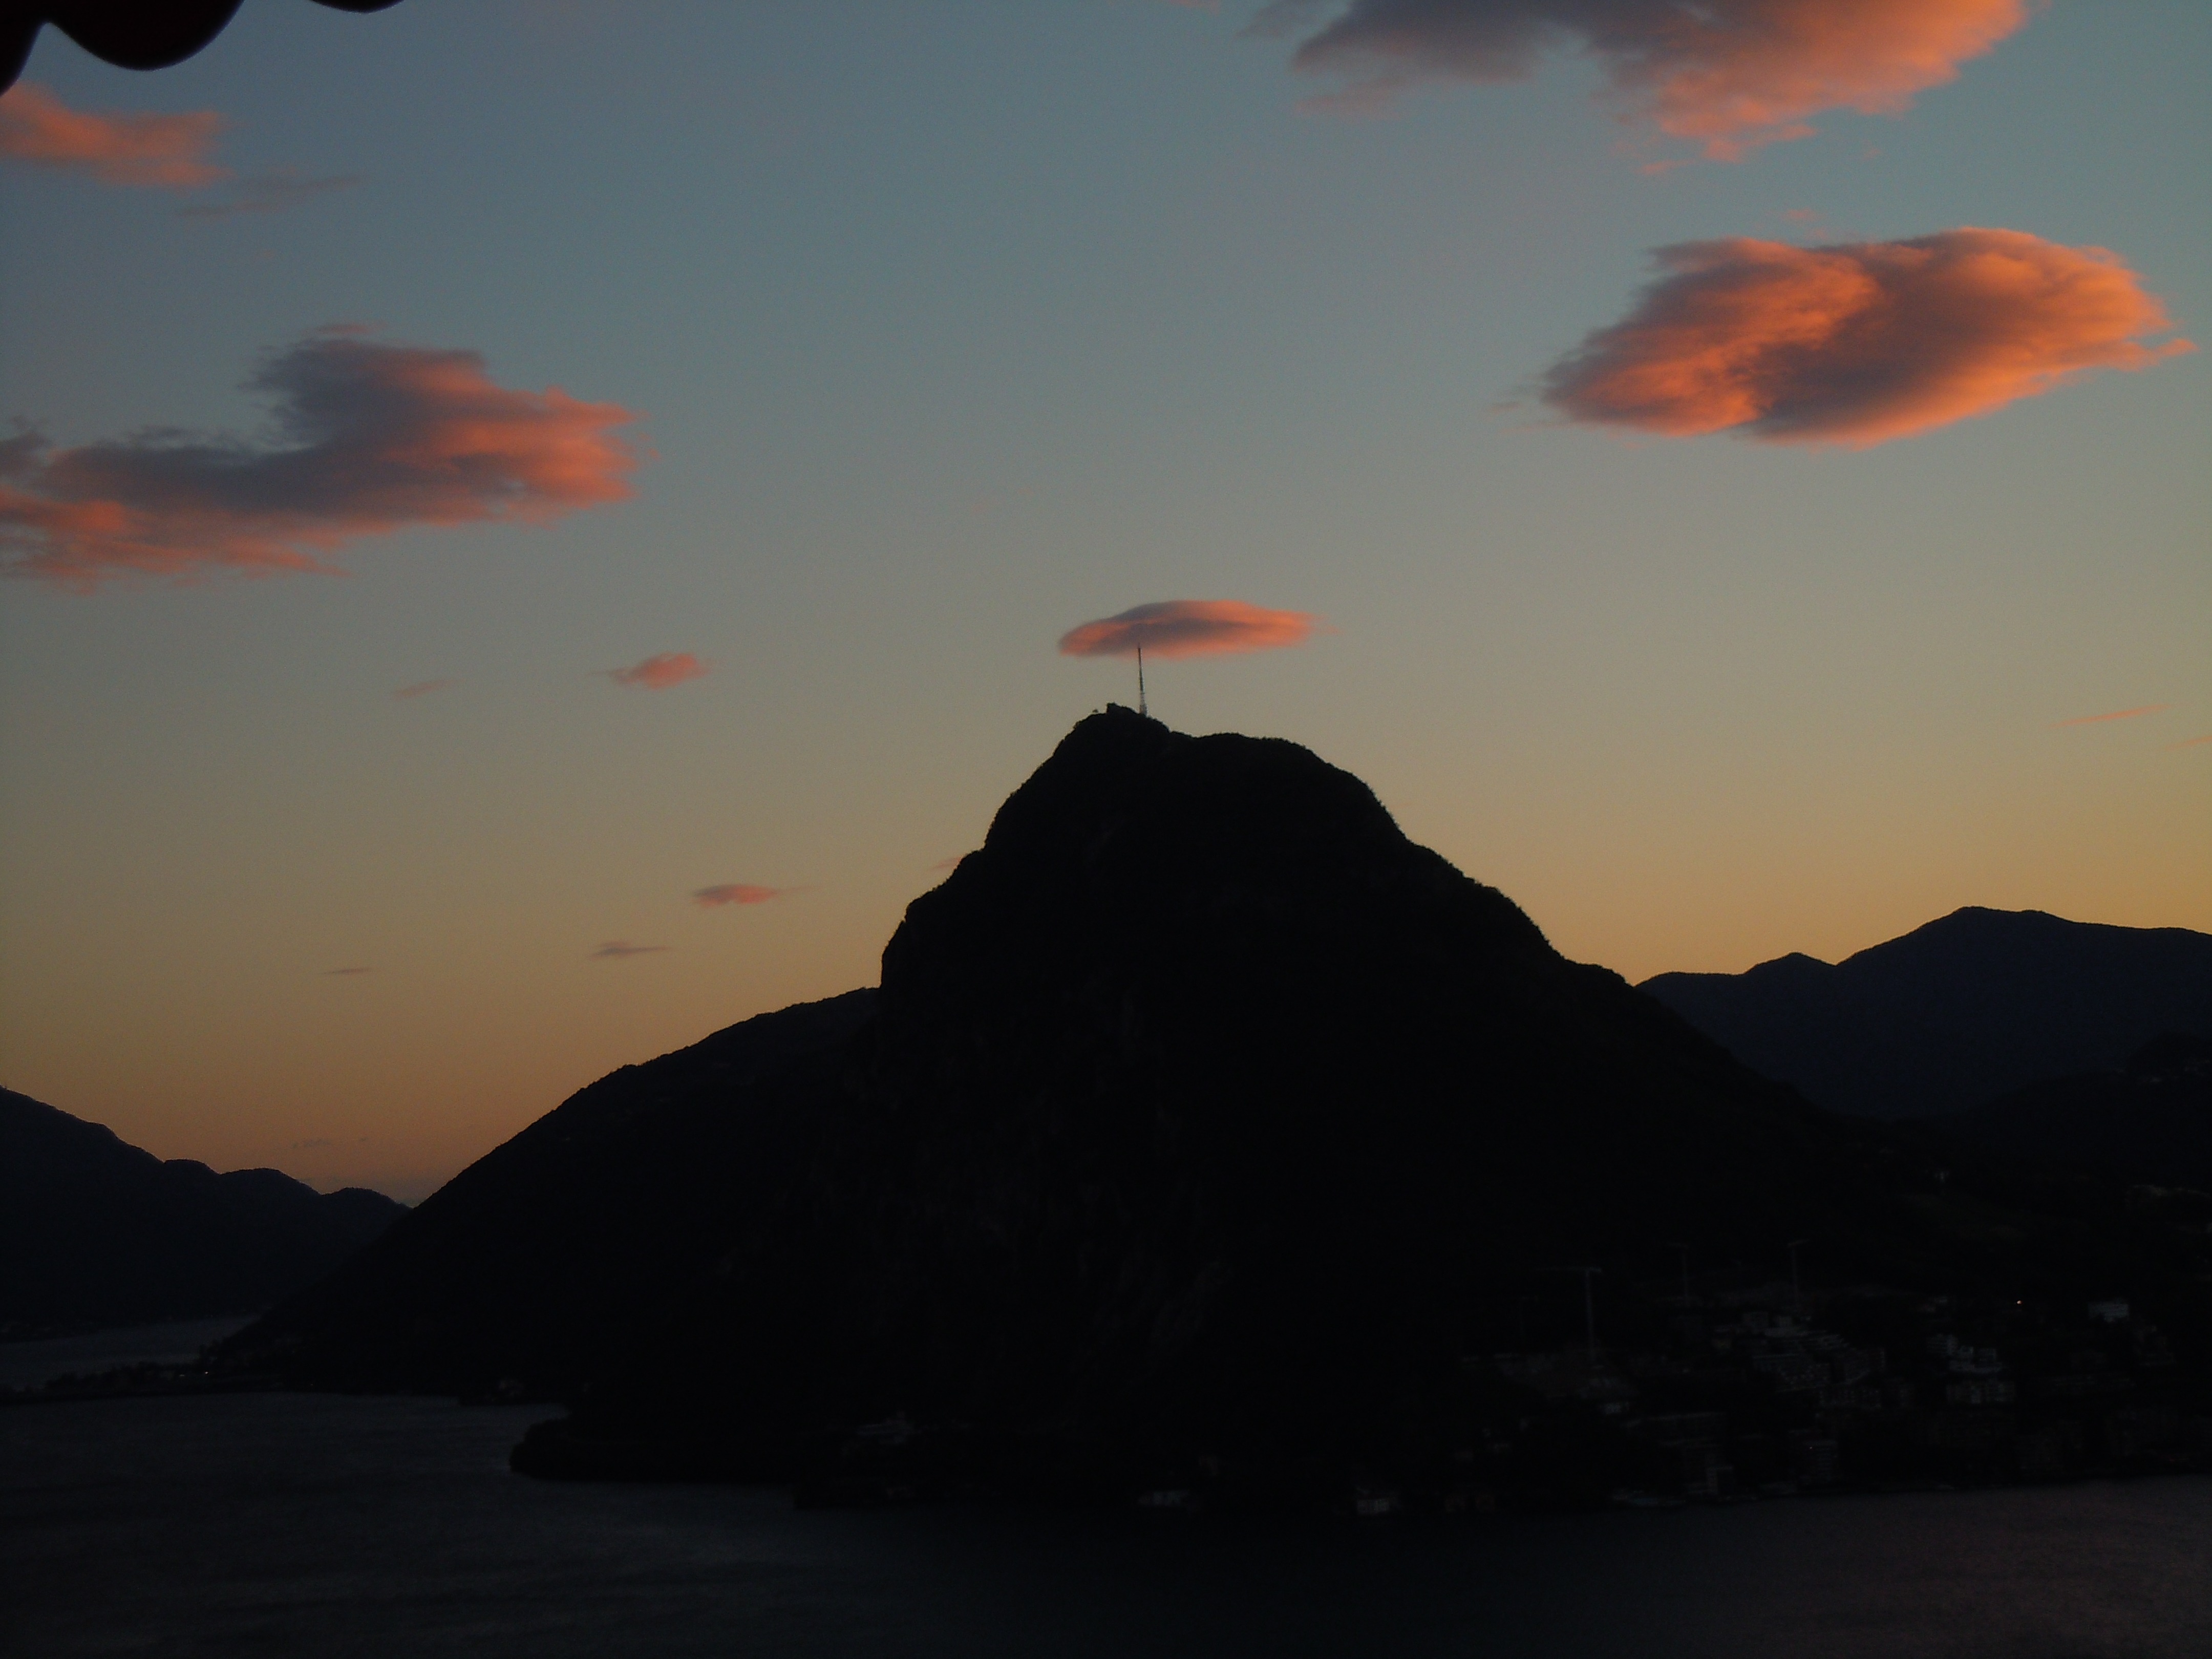
sea, coast, horizon, mountain, cloud, sky, sun, sunrise, sunset, morning, dawn, dusk, evening, afterglow, lugano, atmosphere of earth, san salvatore